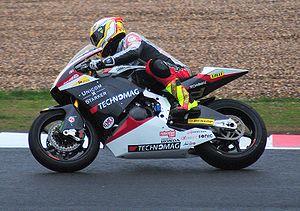
Dominique Aegerter, né le 30 septembre 1990 à Rohrbach, est un coureur de moto suisse.